Ngardmau

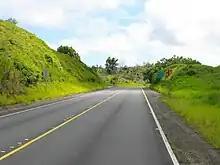
Palau Compact Road in Ngardmau State

In Ngardmau there are five retail stores, one laundromat, two gas stations, one construction enterprise, and one auto repair shop. Ngardmau has two tourist accommodations, a small apartment rental in the settlement and two bungalows in the woods above a scenic waterfall (Taki Falls), which is the main tourist attraction of Ngardmau.